Bettie Page: Dark Angel

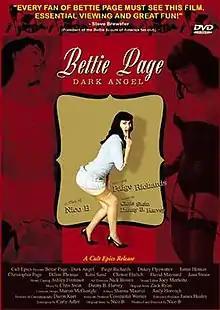
Bettie Page: Dark Angel DVD cover

Bettie Page: Dark Angel is a 2004 film directed and produced by Cult Epics founder Nico B.